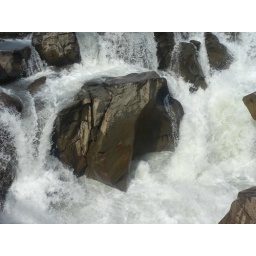
In river by road